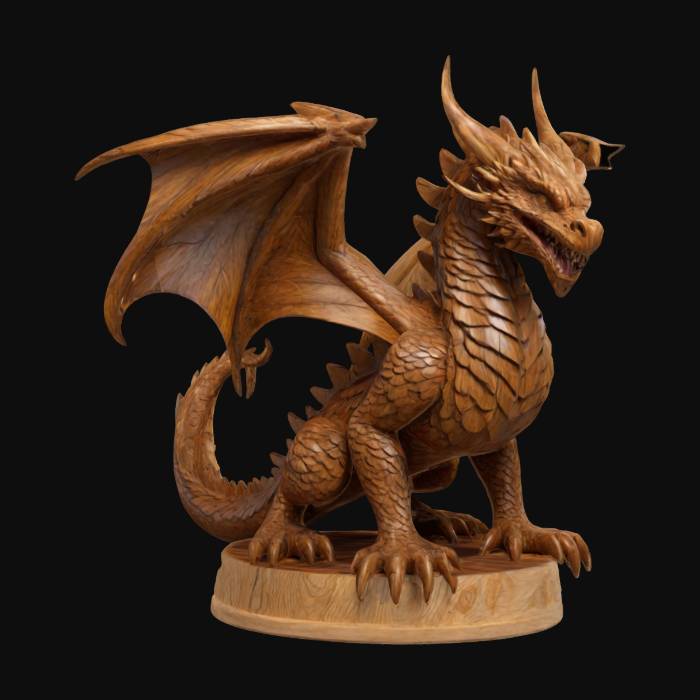
미적 점수 (1~10점): 6